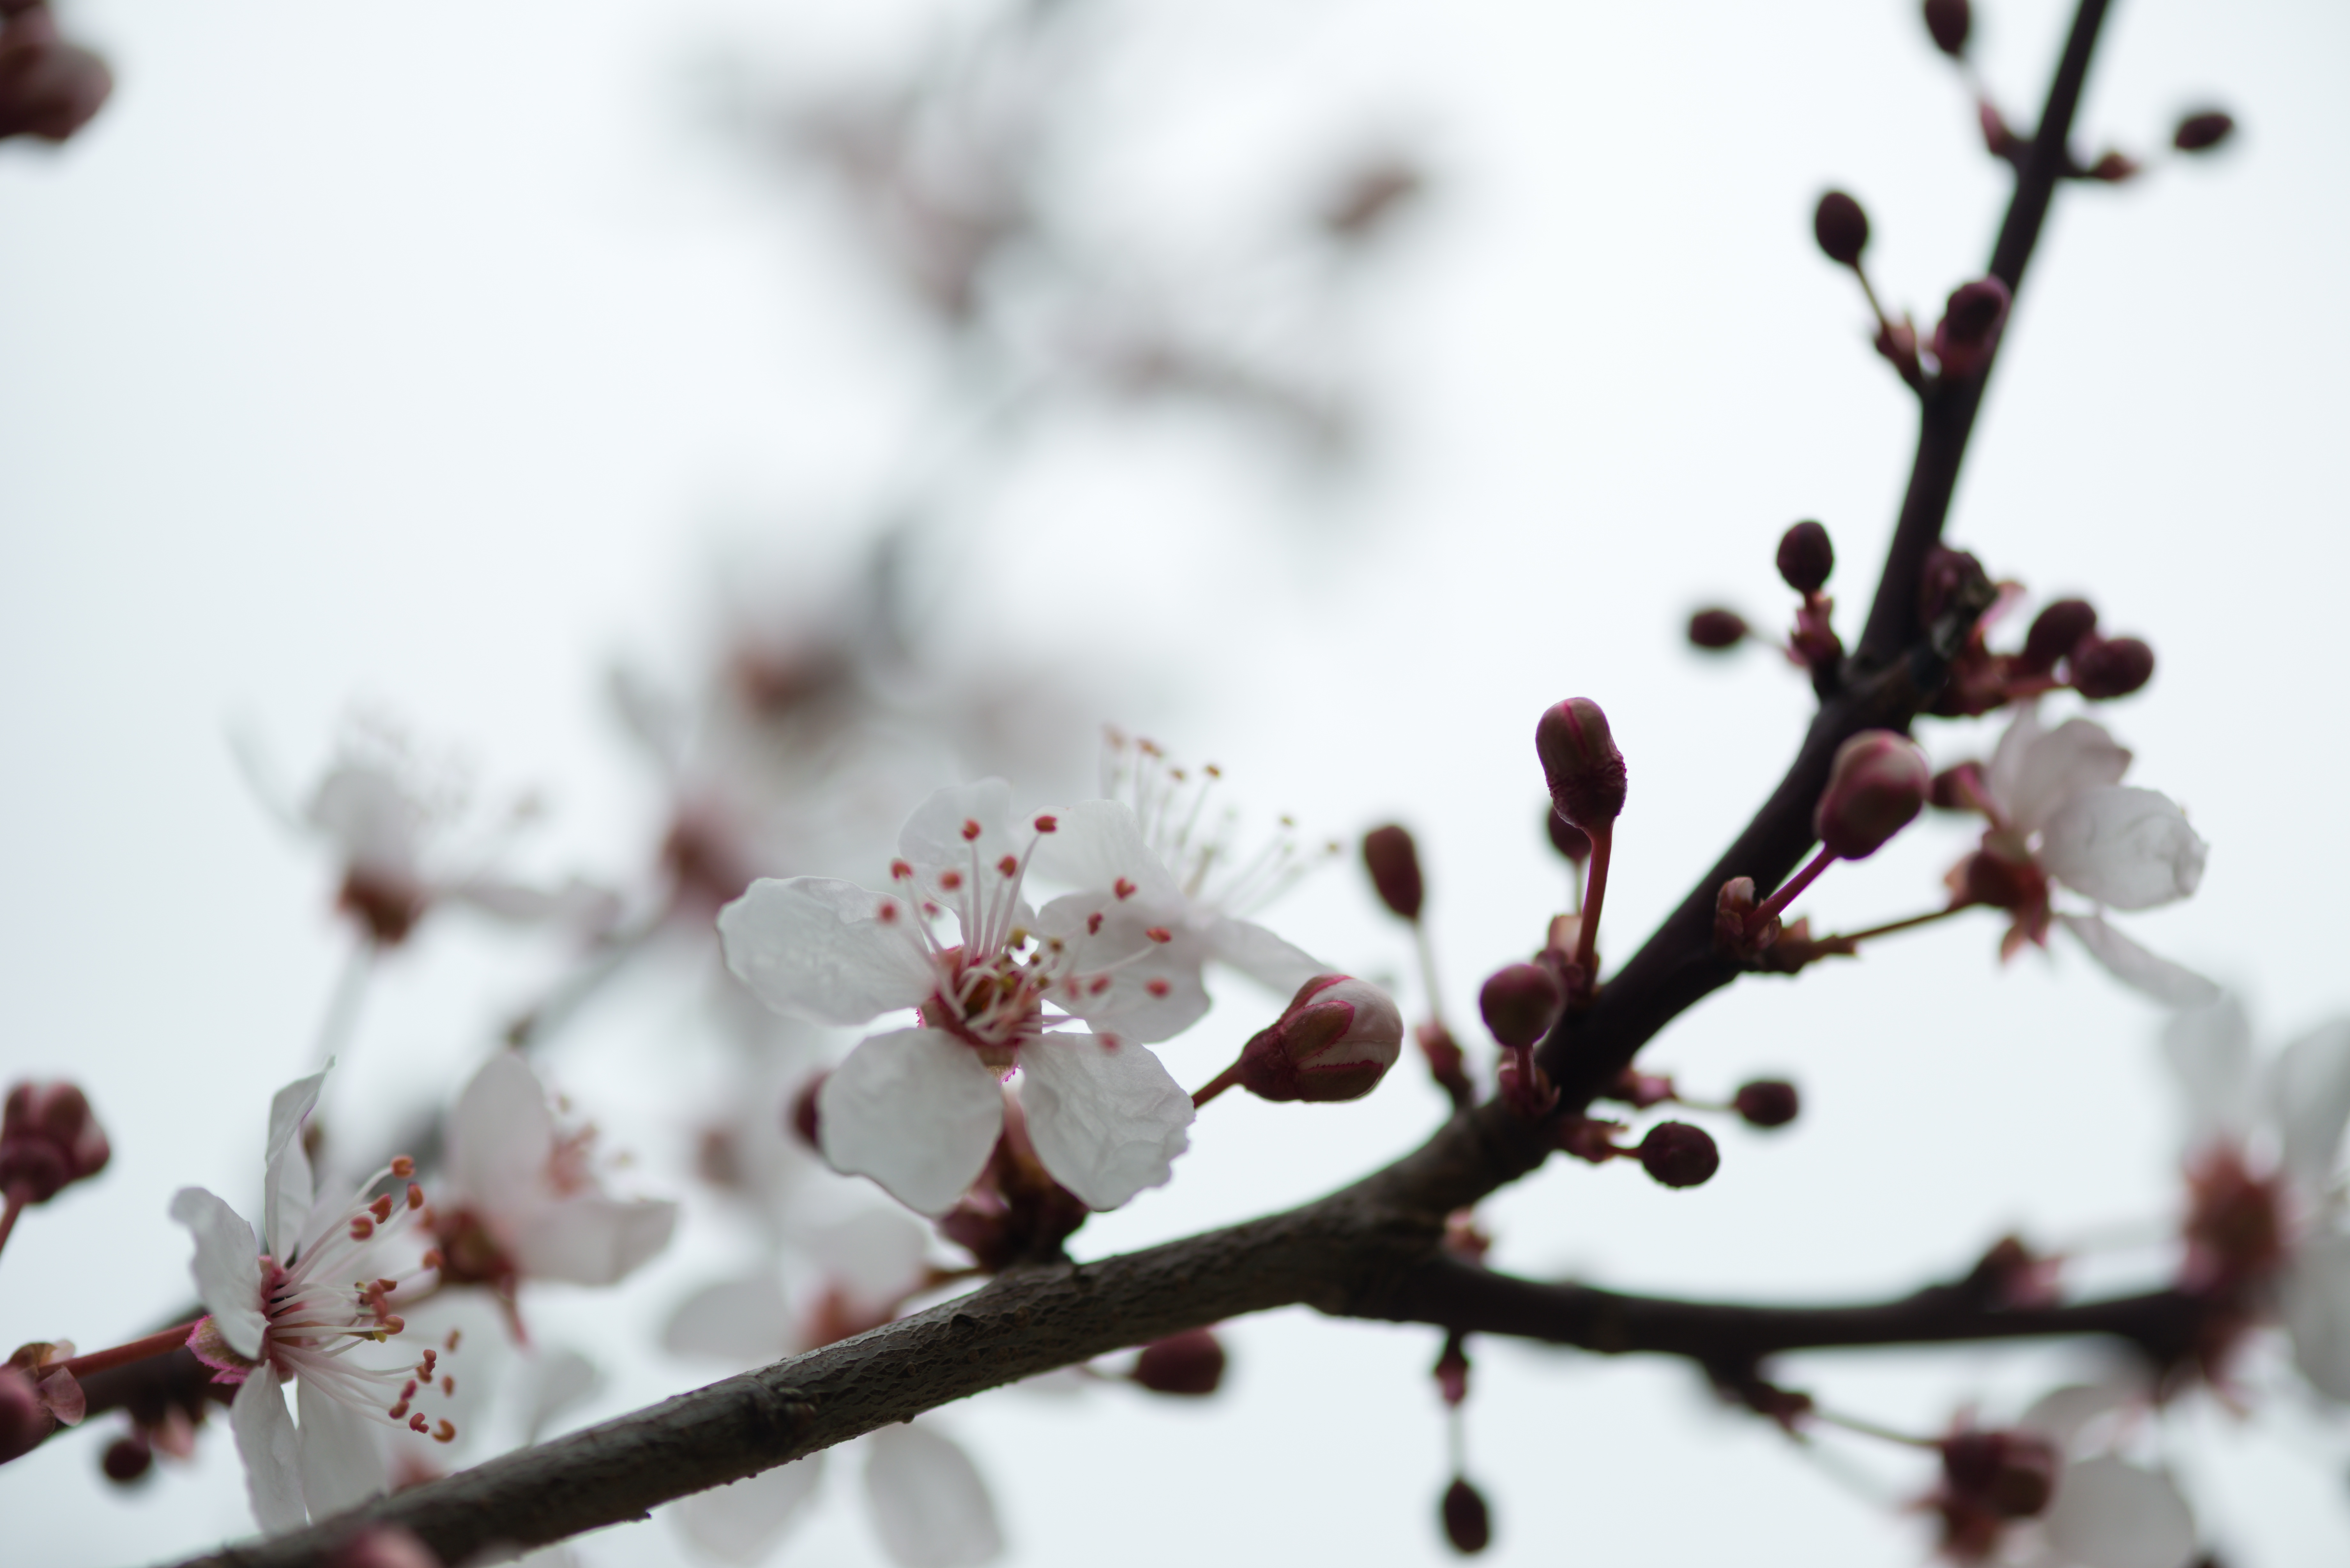
tree, nature, branch, blossom, snow, winter, plant, white, leaf, flower, petal, bloom, floral, food, spring, green, produce, natural, fresh, garden, flora, season, cherry blossom, twig, close up, seasonal, freezing, macro photography, plant stem